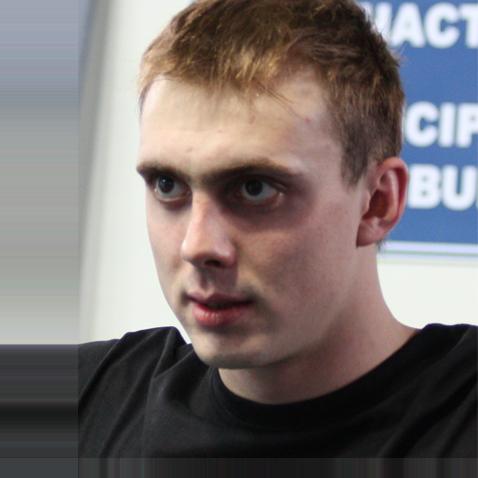
Age: 20